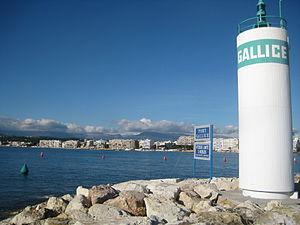
Juan-les-Pins, aussi communément appelé Juan, est un quartier et station balnéaire d'Antibes, dans les Alpes-Maritimes en France. Elle est située au sud de la ville, à l'ouest du cap d'Antibes, au bord de la mer Méditerranée. Les habitants de Juan-les-Pins sont les Juanais.